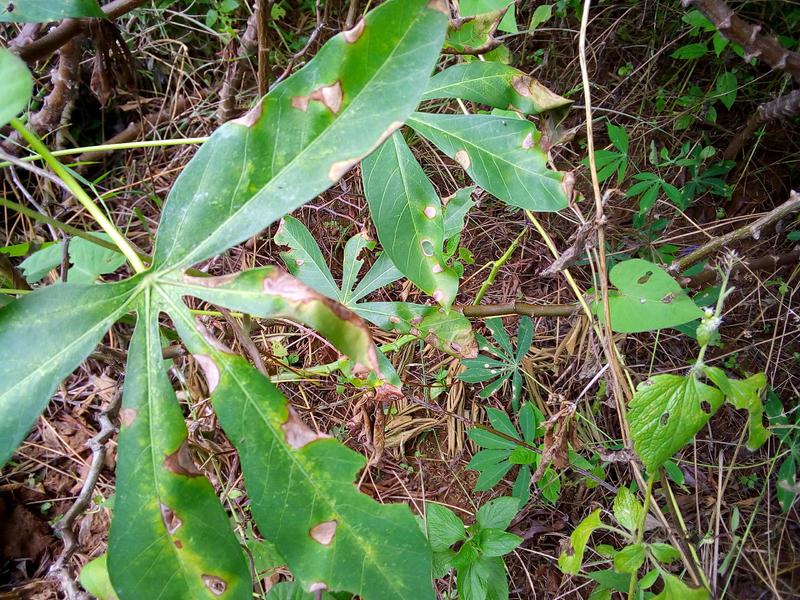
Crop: cassava
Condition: bacterial_blight